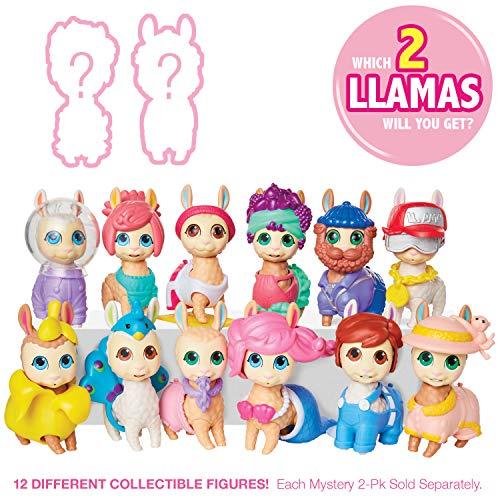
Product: Who's Your Llama Surprise Figures! Series #2 – 12 Different Collectible Figures Available! Includes 2 Mystery Pack for A Total of 2 Toy Llama Figurines [Amazon Exclusive 2 Pack]
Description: Each mystery pack comes with a different Llama figure, each individually blind packed 2 mystery packs are included.
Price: $12.99
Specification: ProductDimensions:3x2.5x4inches|ItemWeight:8.5ounces|ShippingWeight:8.5ounces(Viewshippingratesandpolicies)|ASIN:B07SMBSMGG|Itemmodelnumber:B07SMBSMGG|Manufacturerrecommendedage:4-7years